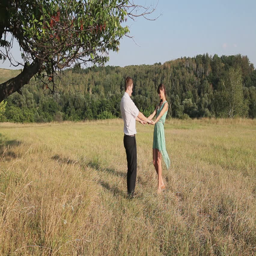
man and woman dancing in the field